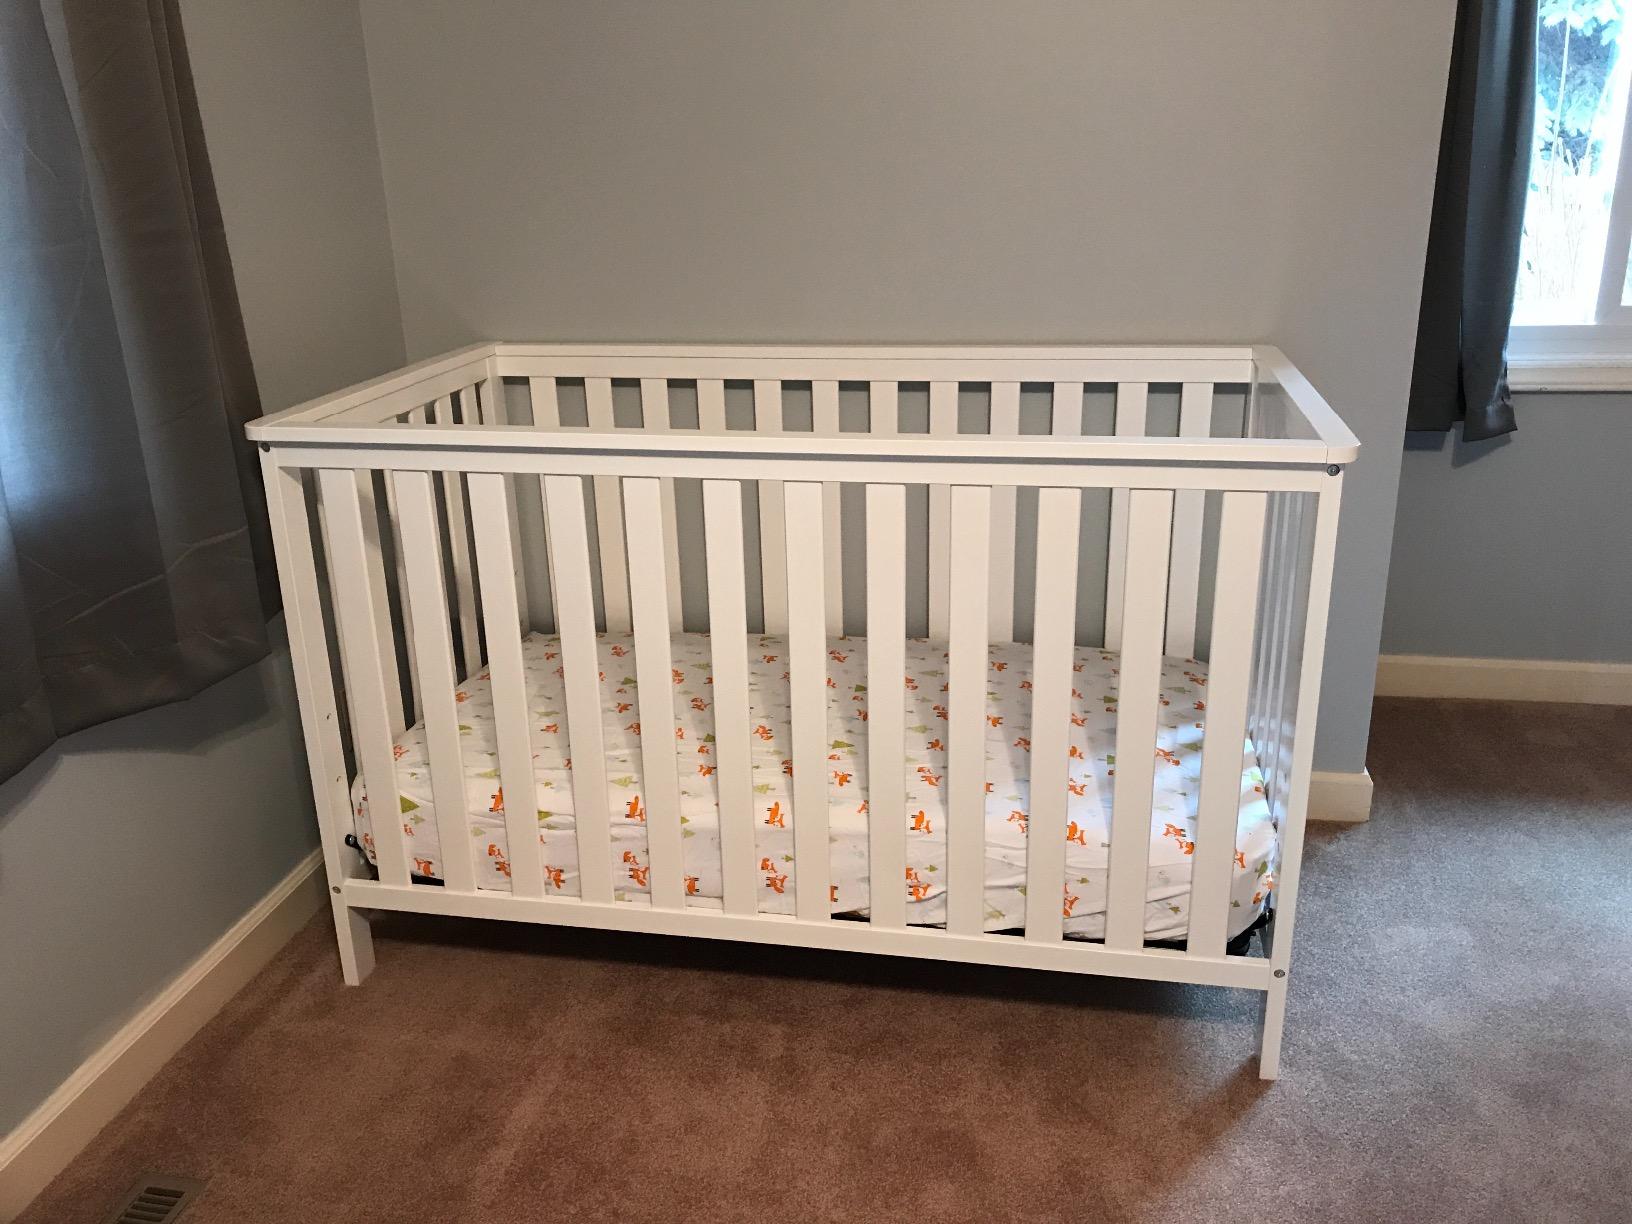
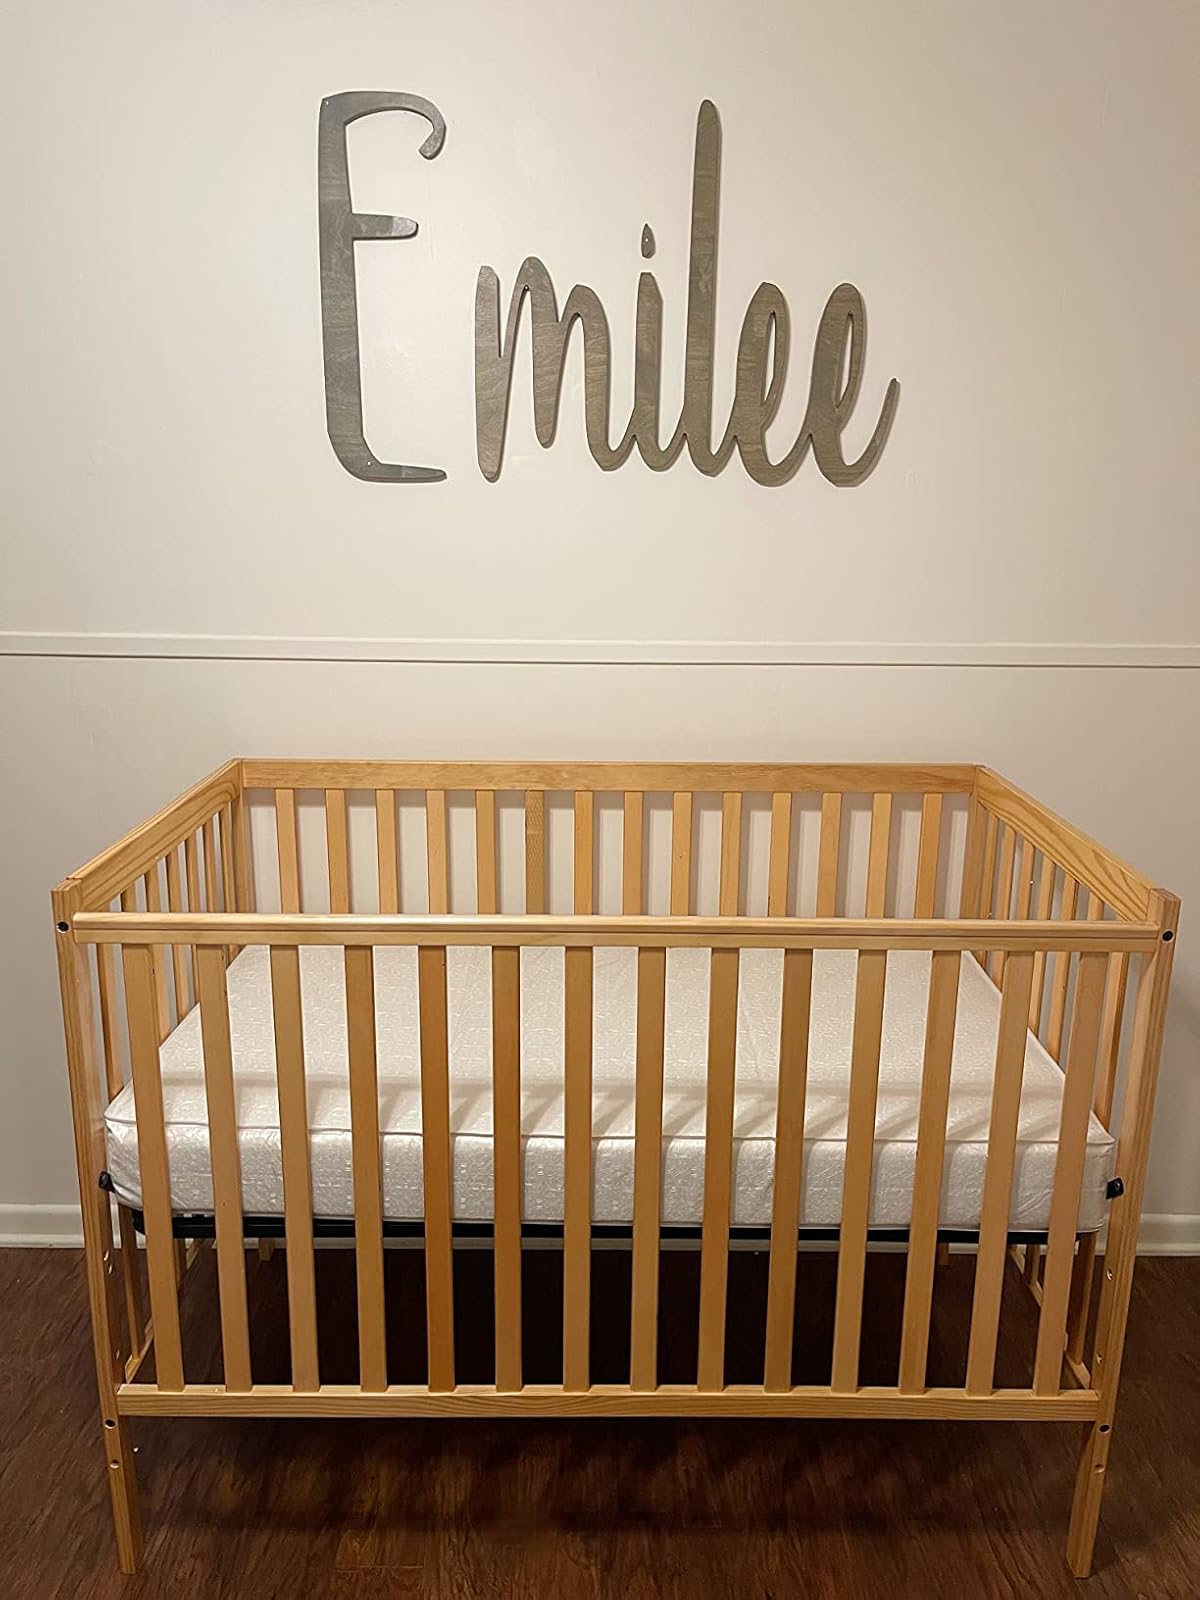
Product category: products_crib
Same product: no